Ben Davies (Independent minister and author)

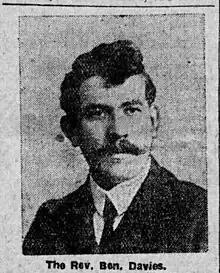
Ben Davies (Capel Iwan)

He grew up in the Rhondda area, where an early age he entered employment as a coal miner, but managed to educate himself to some extent, and joined Cymer Church, where he was encouraged to begin preaching. He later held positions at the Tabernacle at Treorchy, Trelech and Capel Iwan, and Ebenezer, Newcastle Emlyn.